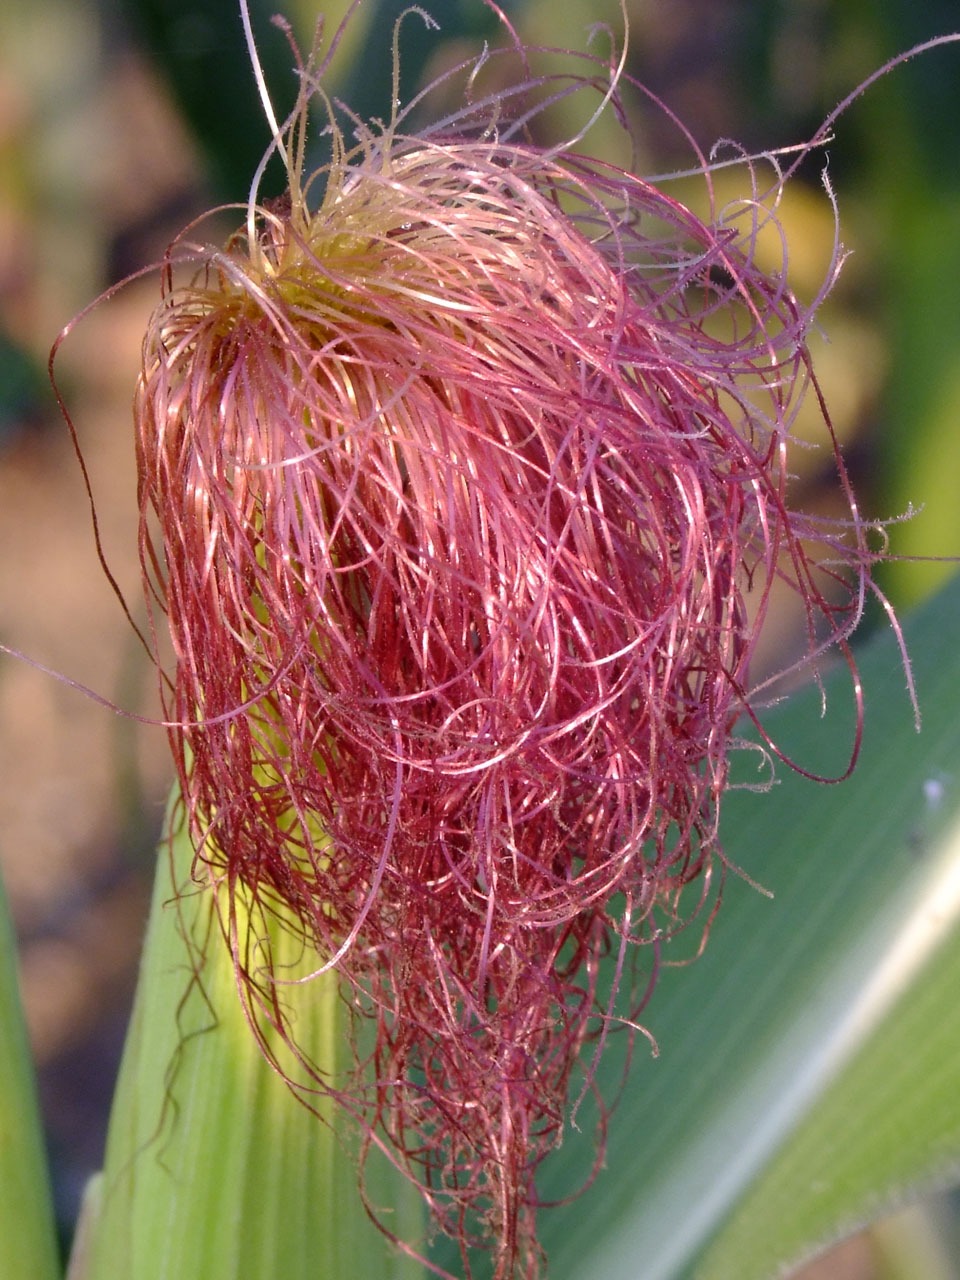
grass, branch, plant, hair, leaf, flower, summer, young, food, green, red, produce, corn, fresh, botany, flora, close up, beautiful, style, tender, gentle, macro photography, flowering plant, grass family, plant stem, land plant, thorns spines and prickles